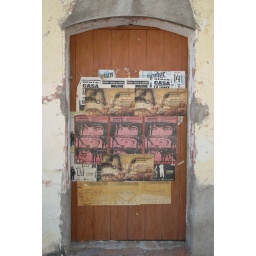
layers and layers of announcements crowd a wooden door in the city of Oaxaca